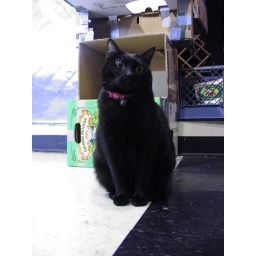
Ninji in front of the cardboard cat castle